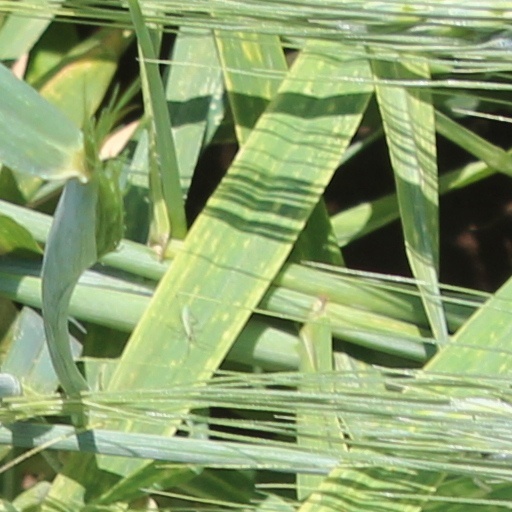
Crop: wheat